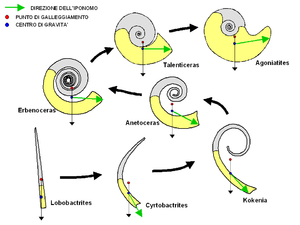
Les Bactritida constituent un ordre mineur éteint de la classe des céphalopodes à cône plus ou moins droit. Ils sont apparus au cours de l'étage Emsien du Dévonien et ont persisté jusqu'à l'étage Carnien du Trias supérieur. Ils sont considérés comme les précurseurs des ammonoïdes, ainsi que des coléoïdes.